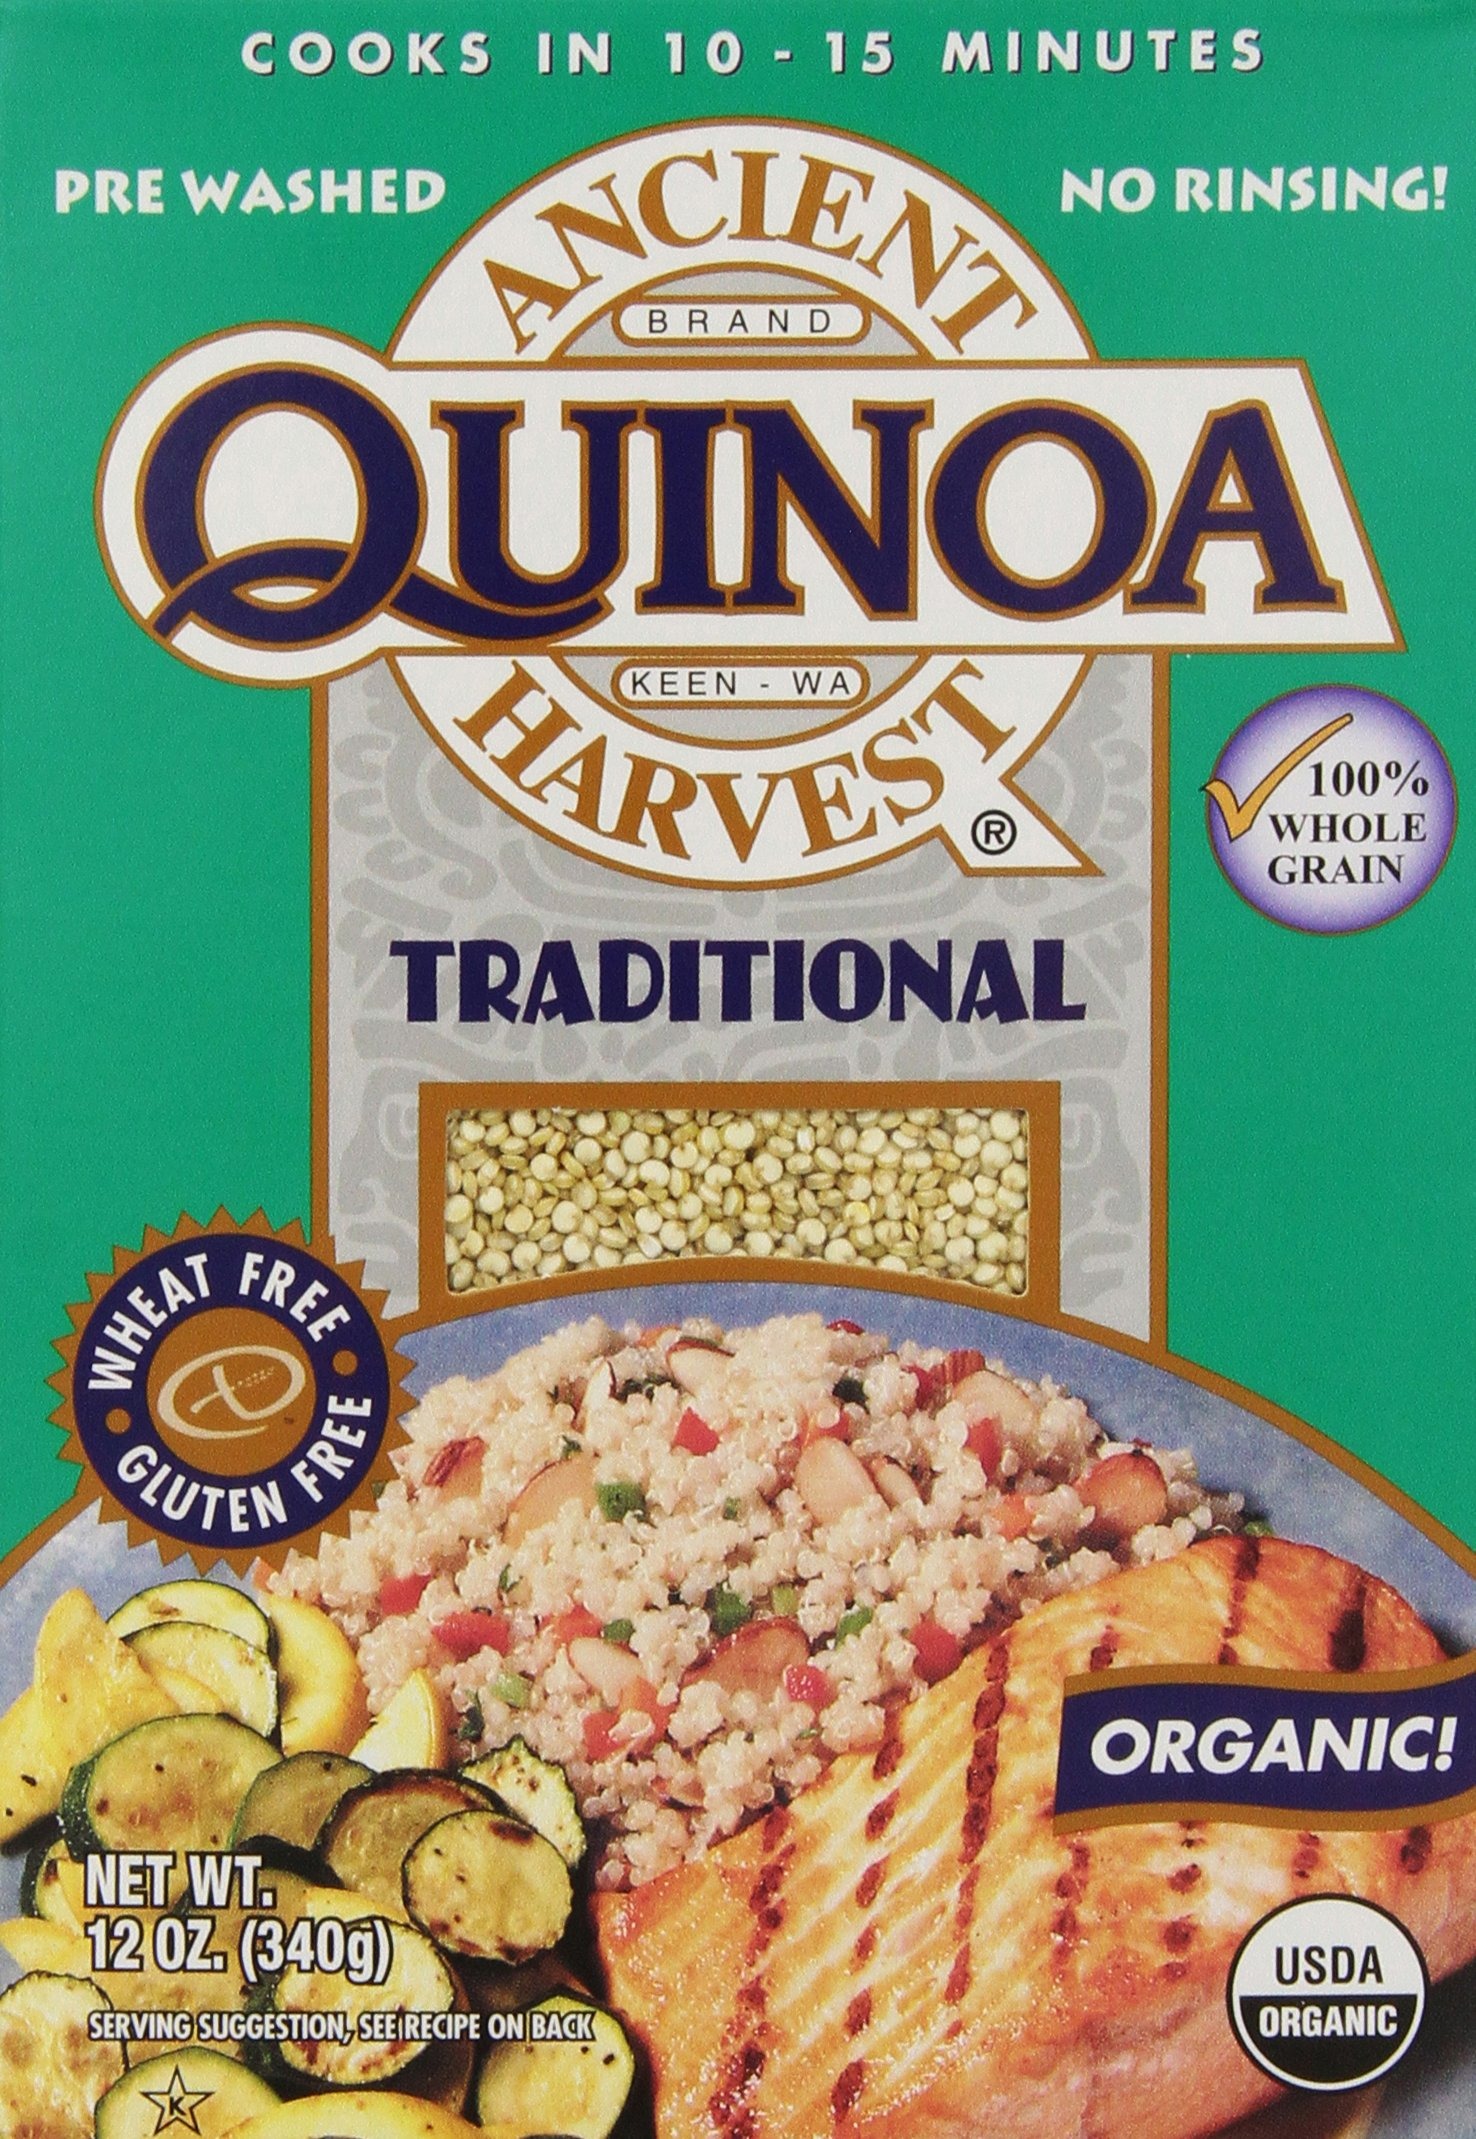
Item Name: Ancient Harvest Quinoa, Traditional, 12 Ounce
Bullet Point 1: 100% whole grain quinoa
Bullet Point 2: Perfect side dish or for use in your favorite recipes
Bullet Point 3: Cooks in 10-15 minutes
Bullet Point 4: Wheat free and gluten free
Bullet Point 5: USDA organic
Value: 12.0
Unit: ounce

Price: 8.4